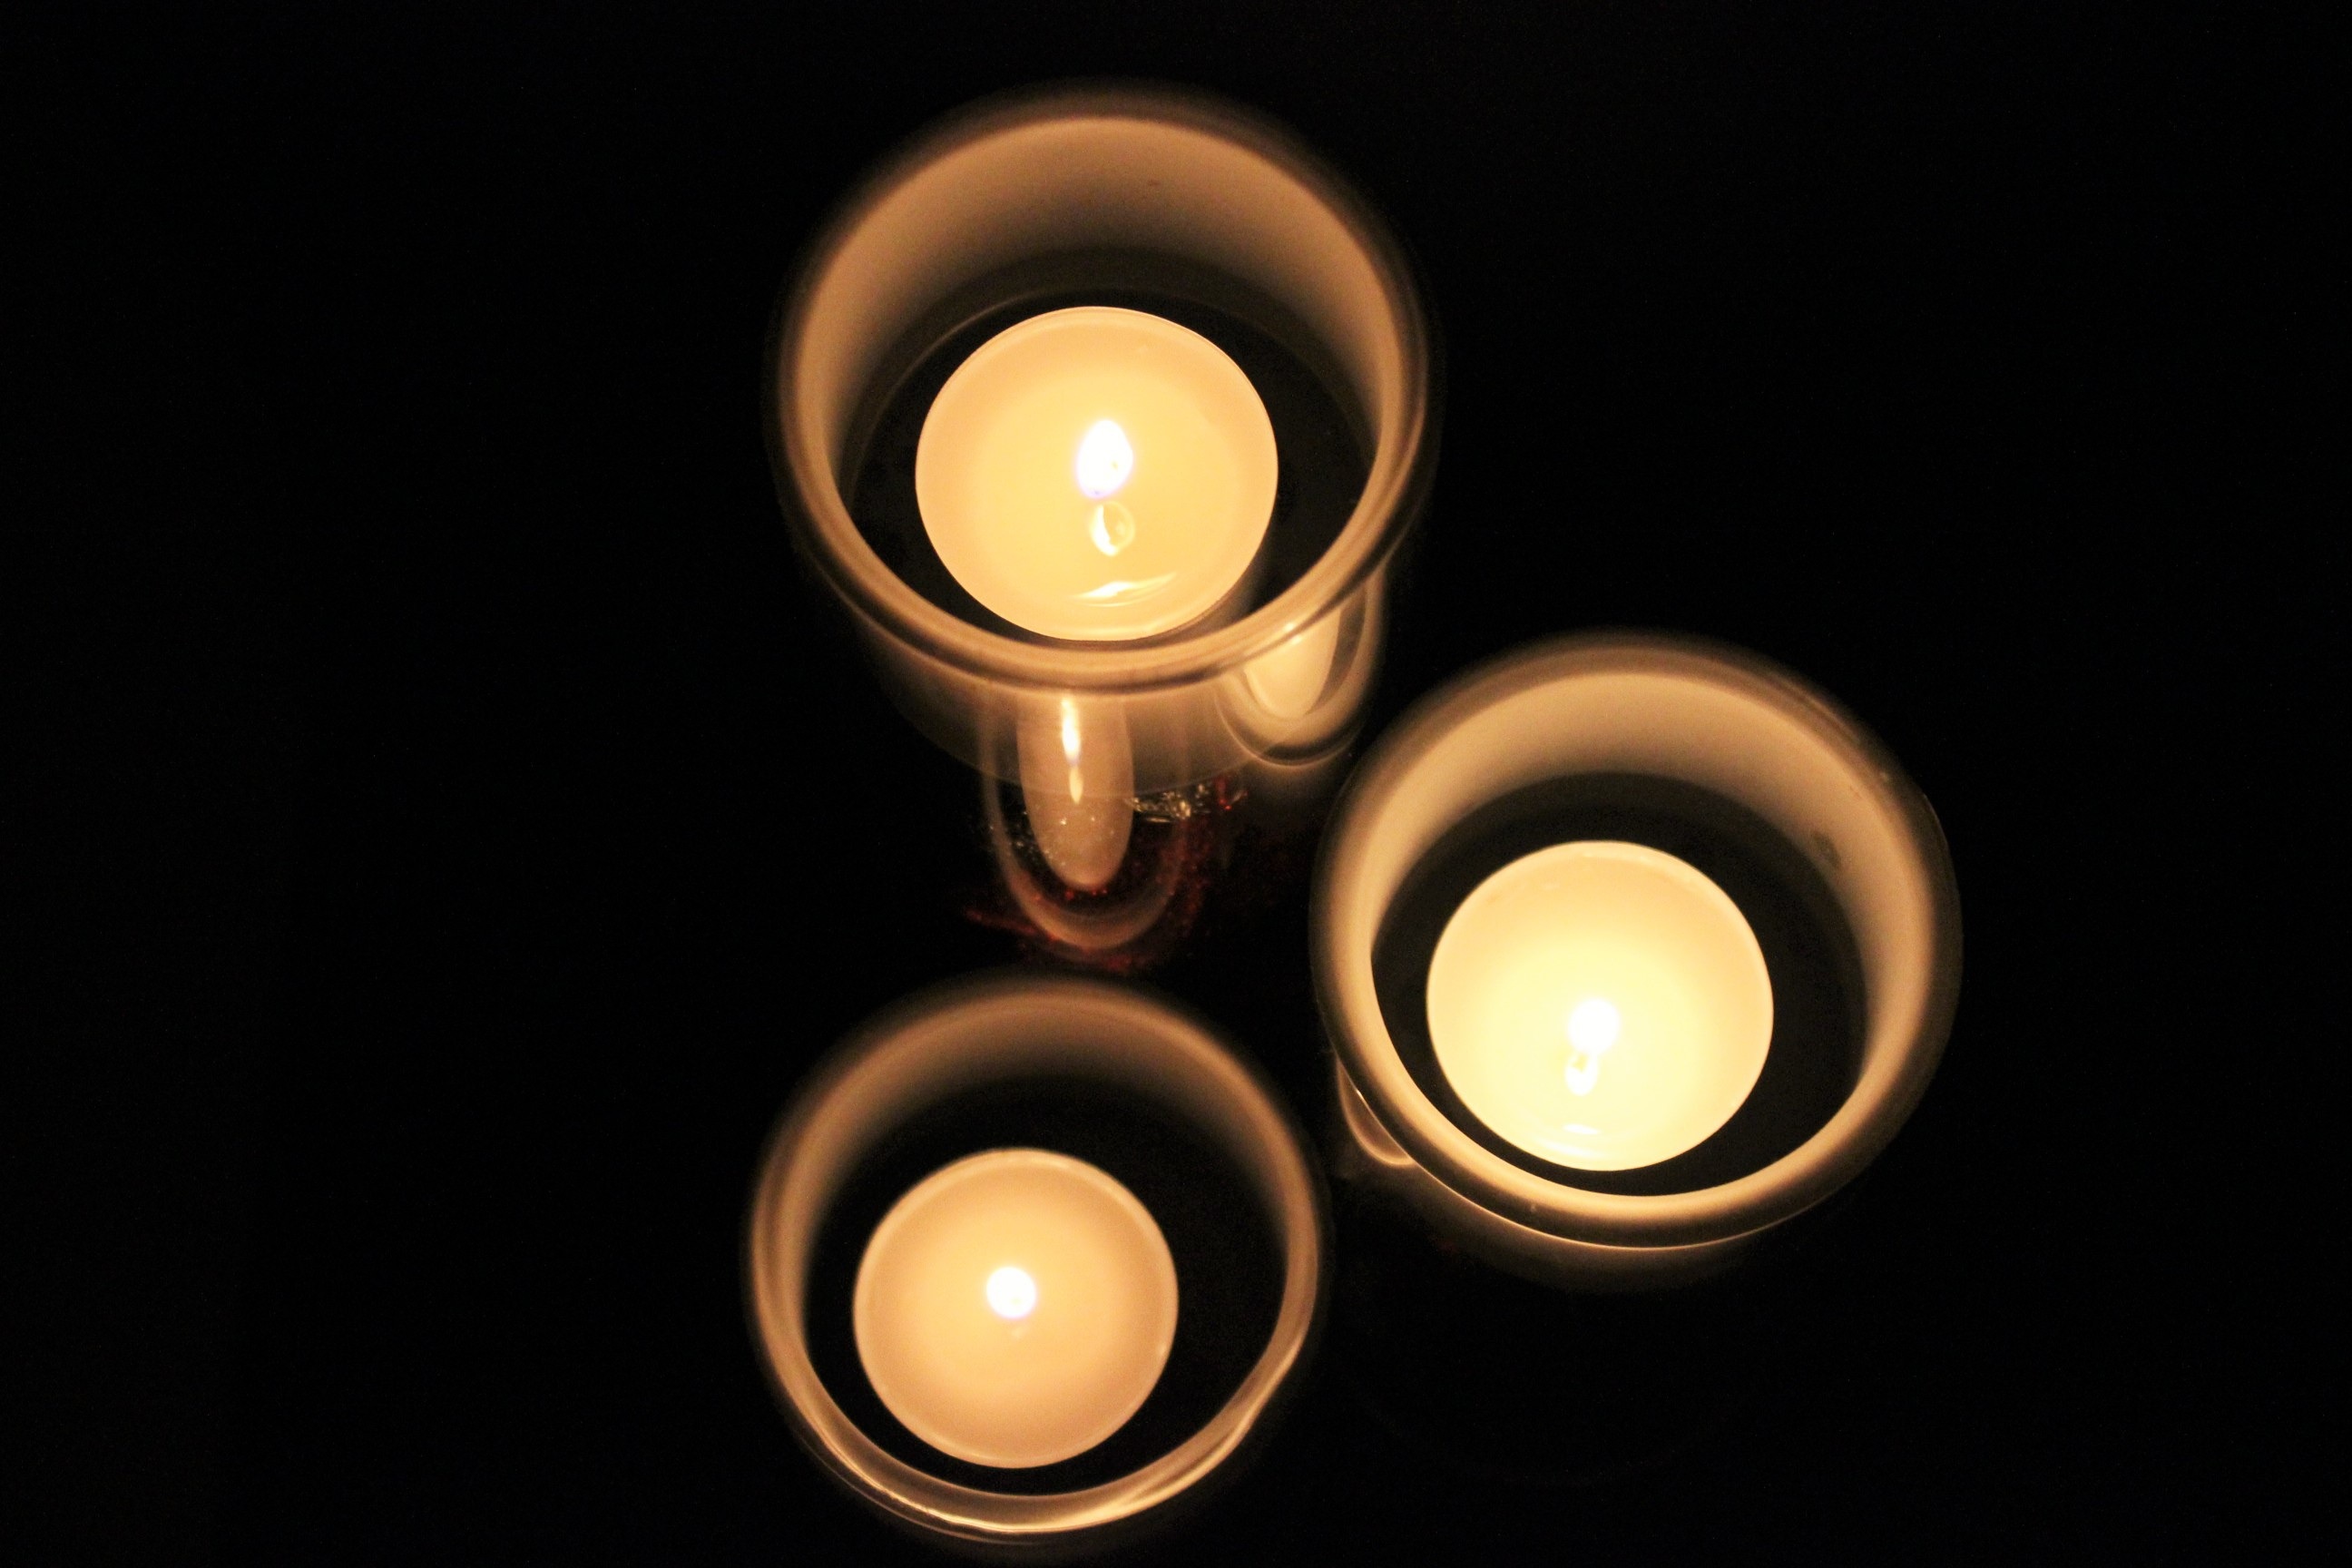
light, romantic, darkness, lamp, lighting, circle, burn, candles, faith, light fixture, sphere, shape, candlelight, tealight, tea lights, computer wallpaper, incandescent light bulb